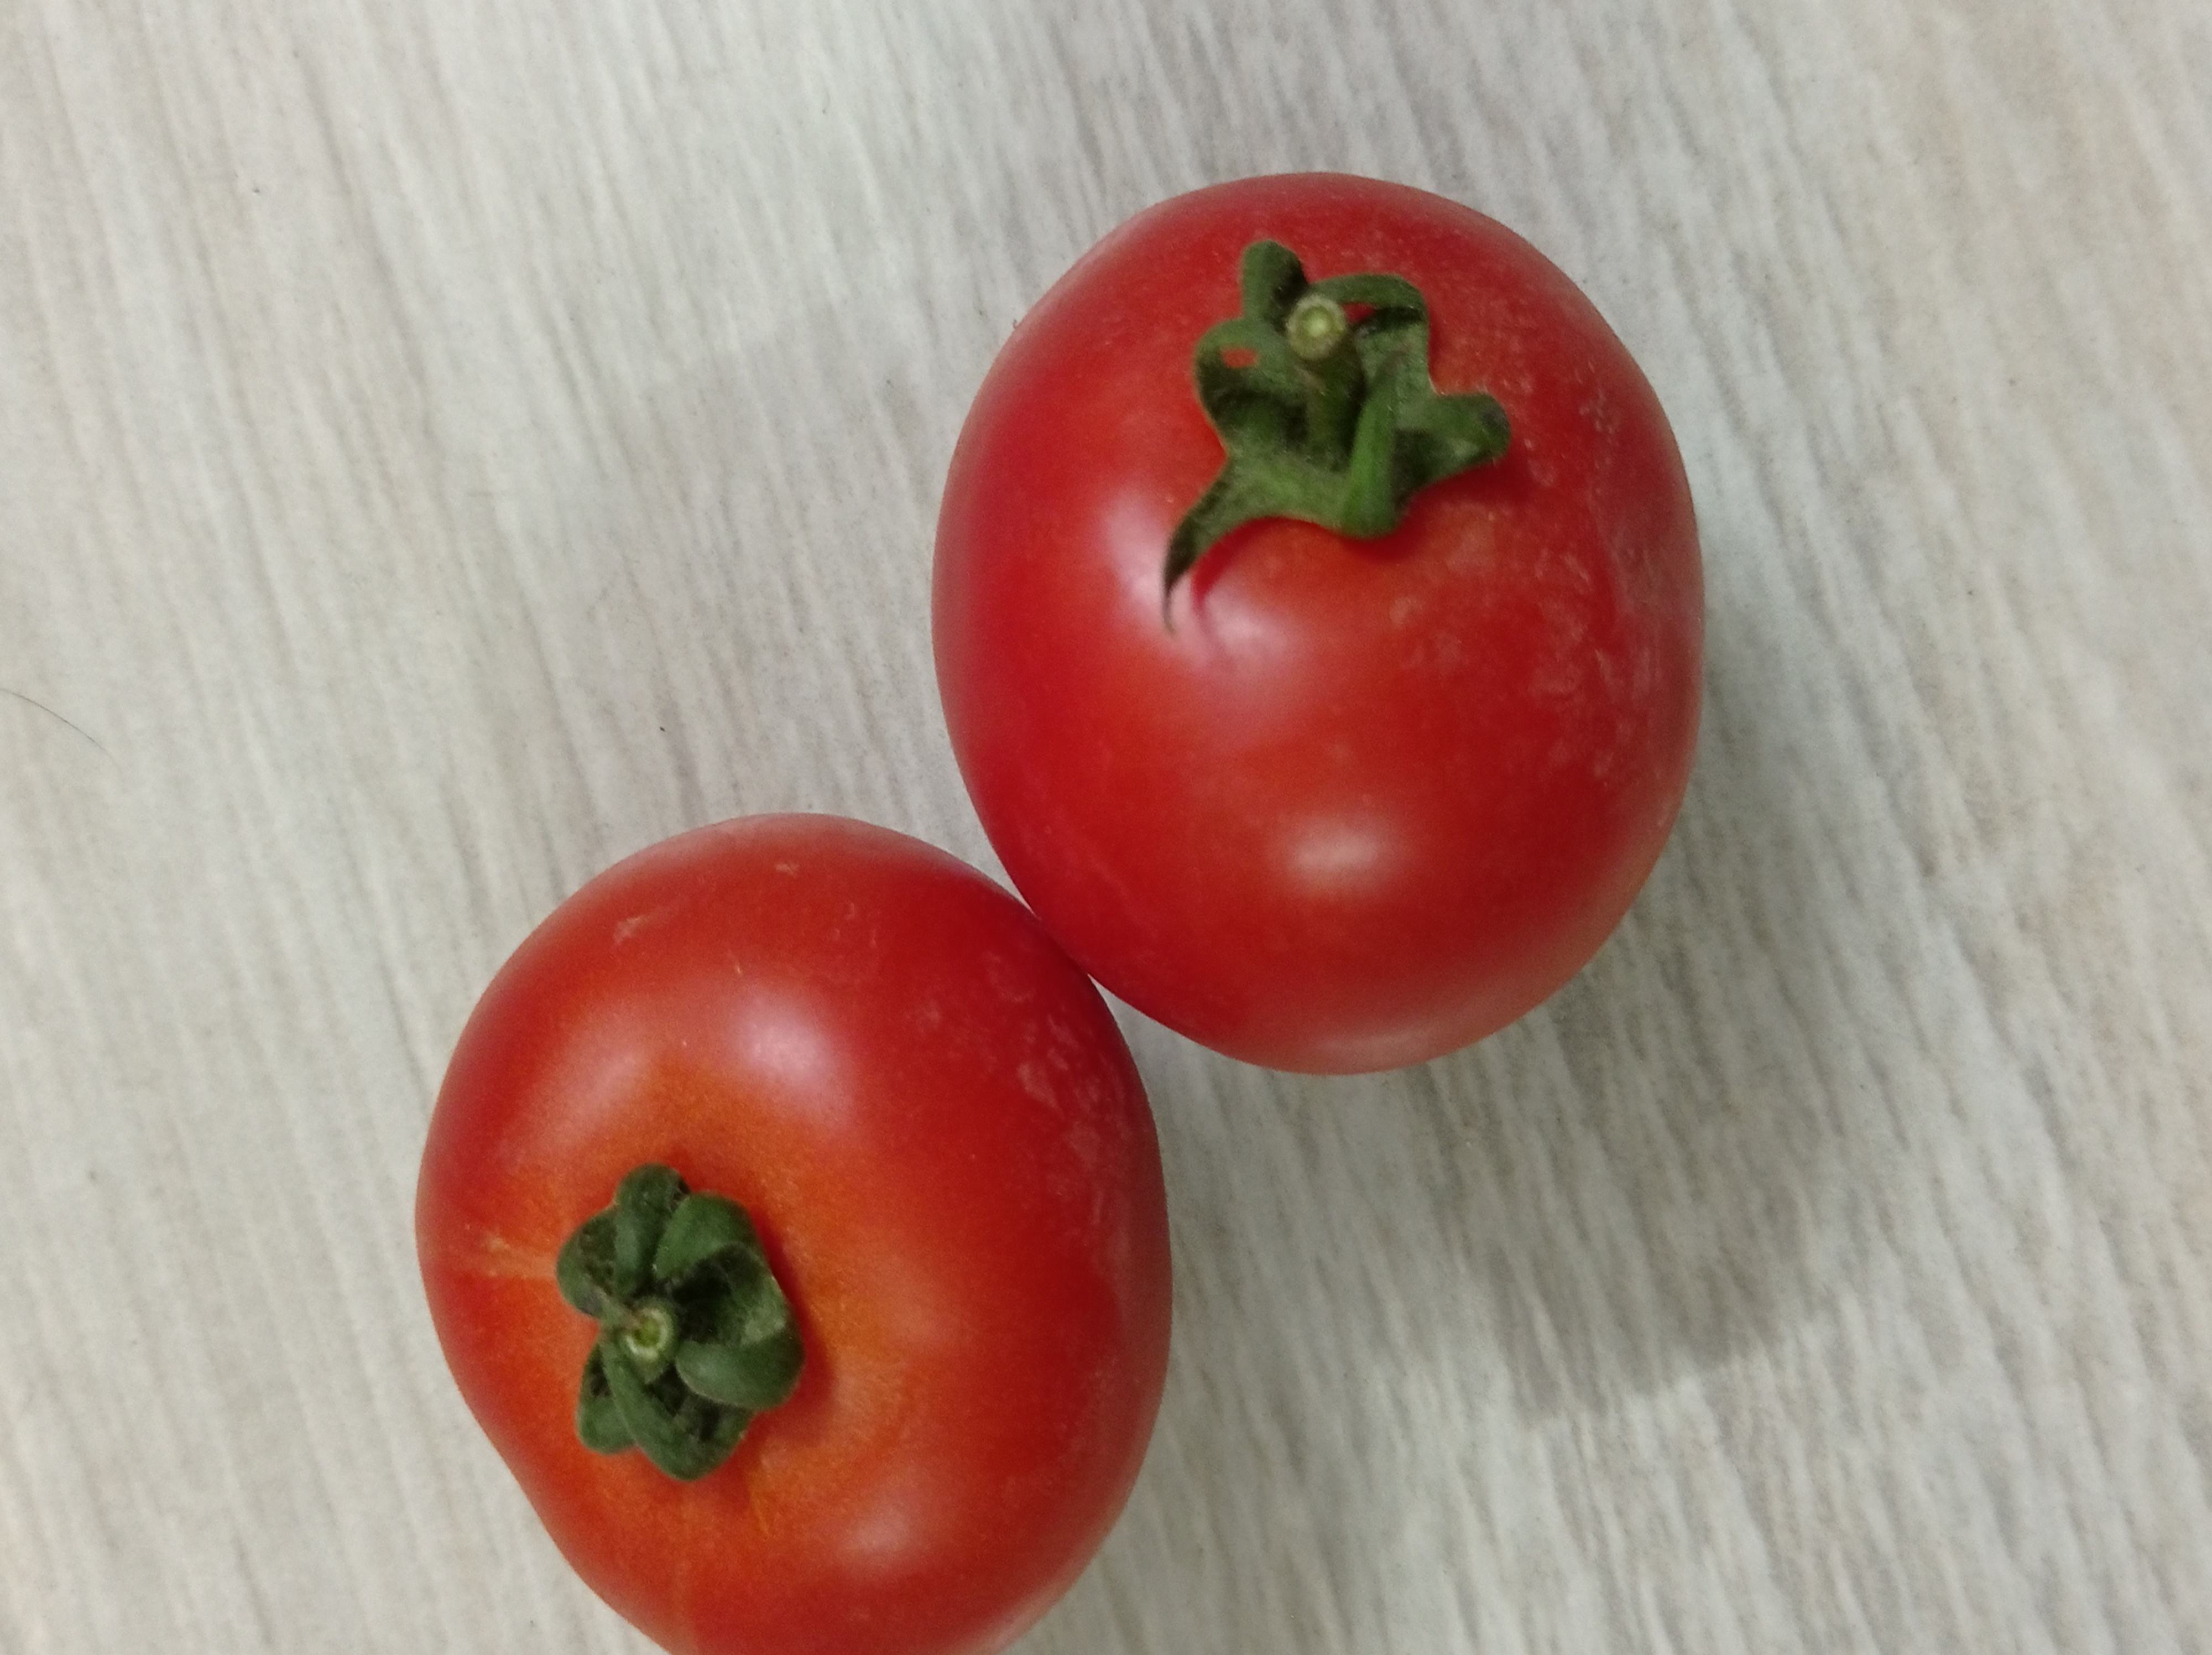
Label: Fresh